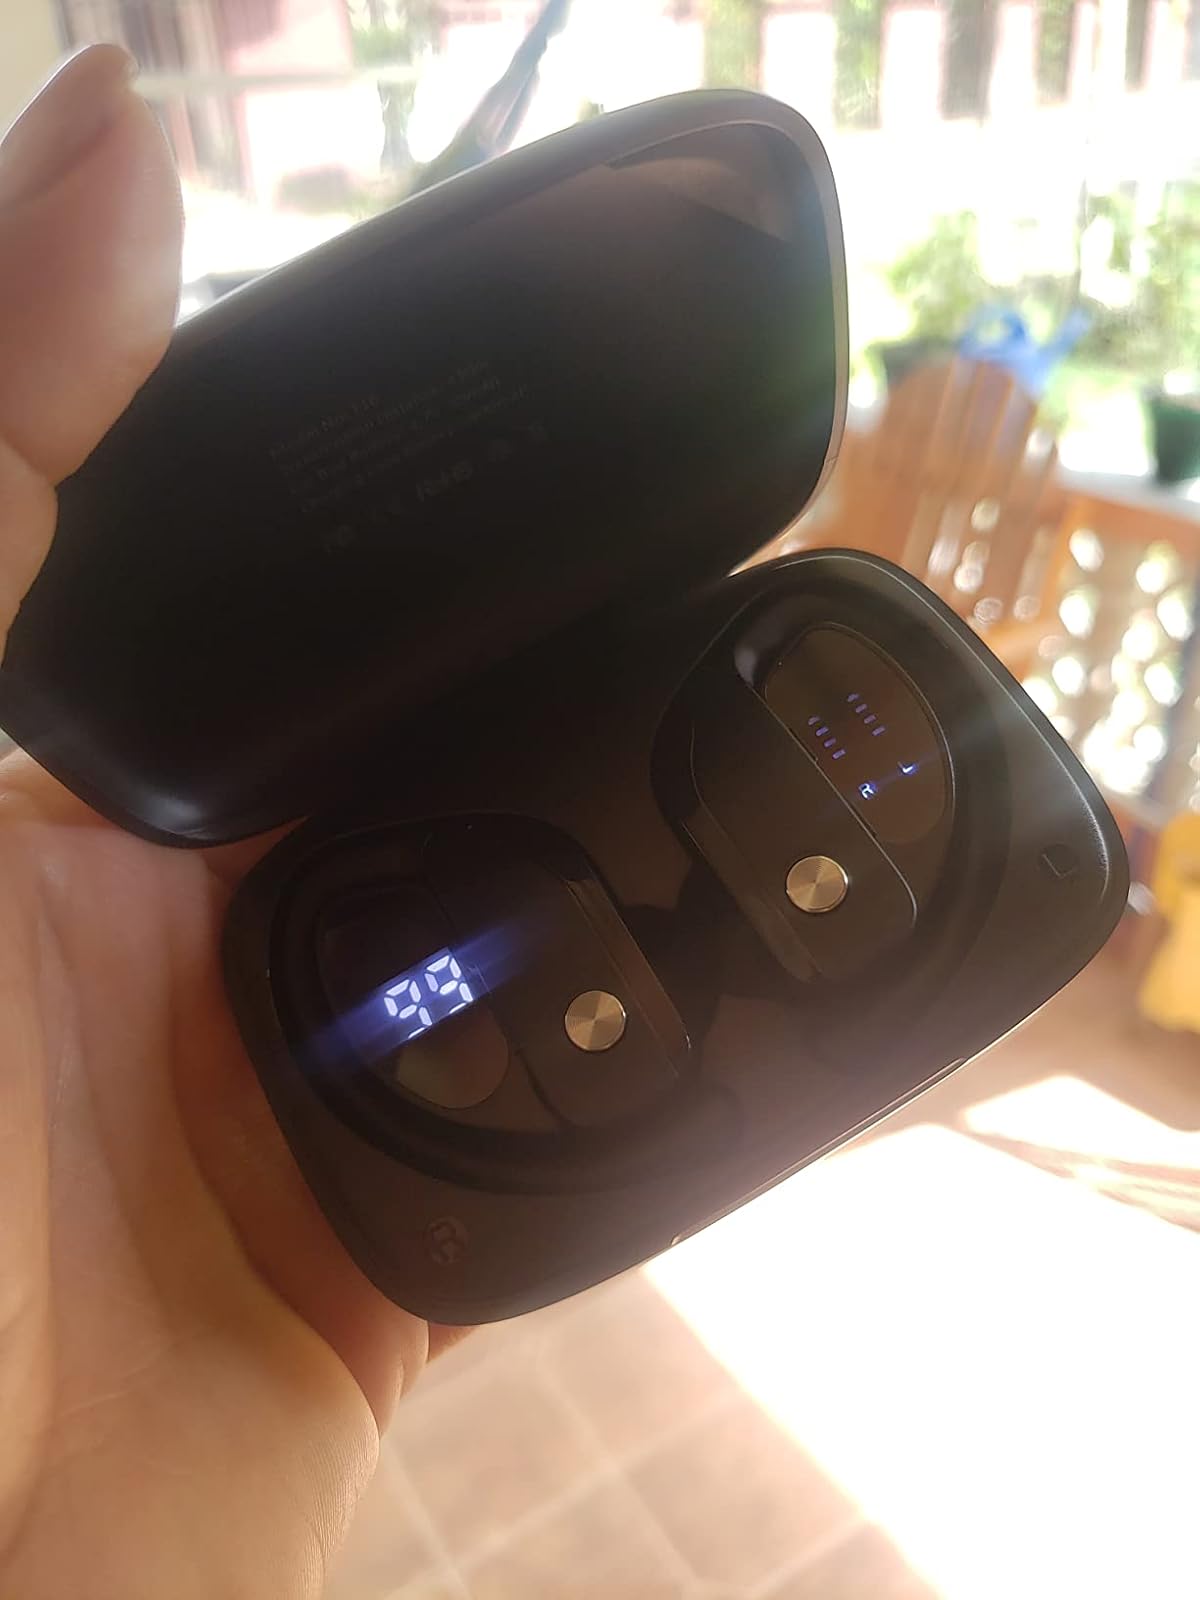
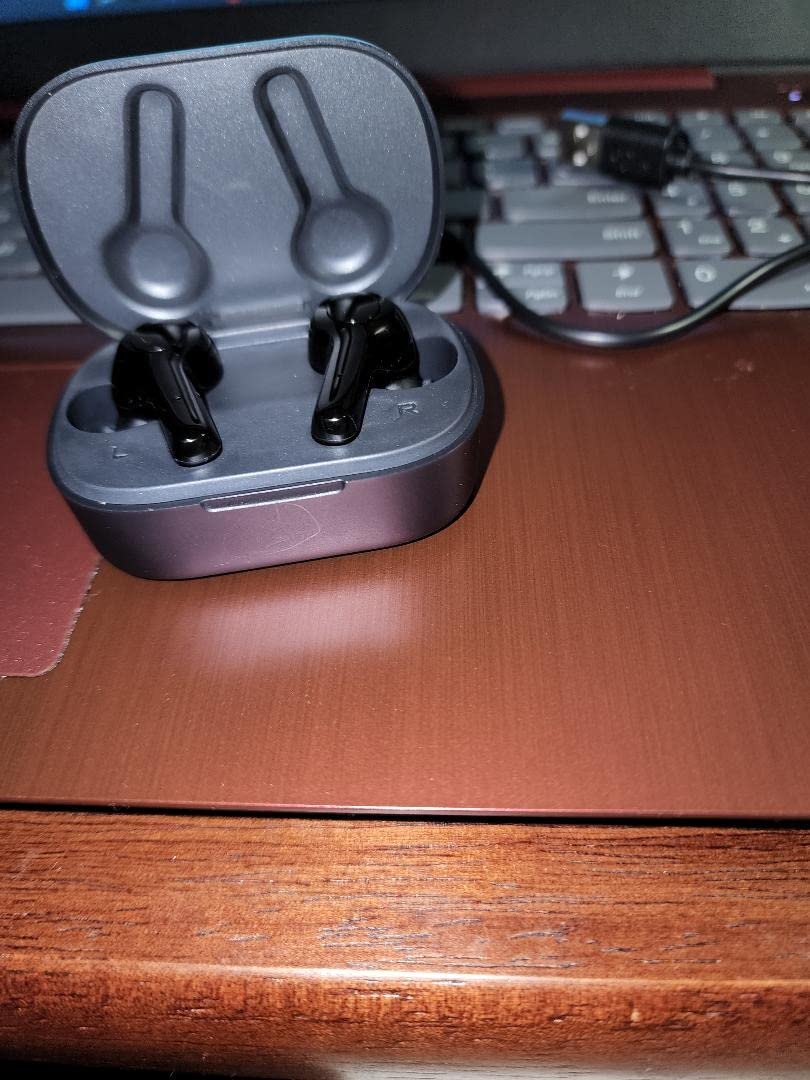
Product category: earbuds
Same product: no